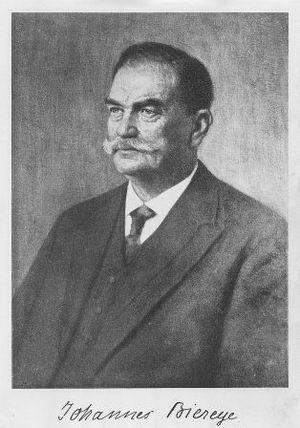
Johannes Biereye, né le 10 juin 1860 à Brücken, était un historien et pédagogue allemand.